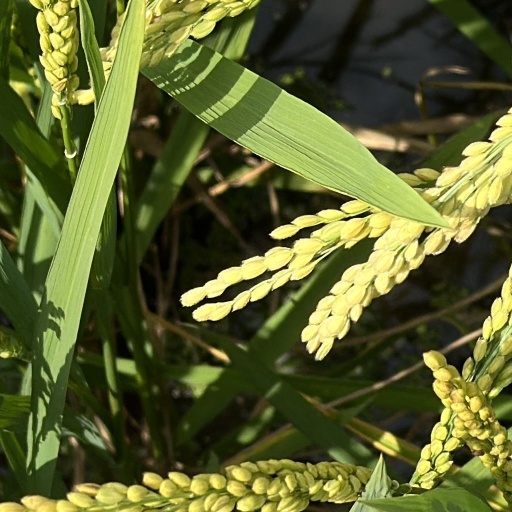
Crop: rice